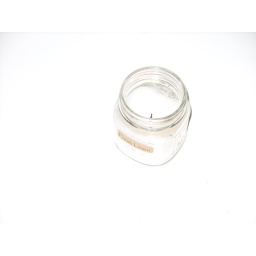
a Fresh linen candle that I found in the bathroom